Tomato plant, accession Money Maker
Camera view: horizontal (90 deg, fisheye); turntable rotation: 120 degrees
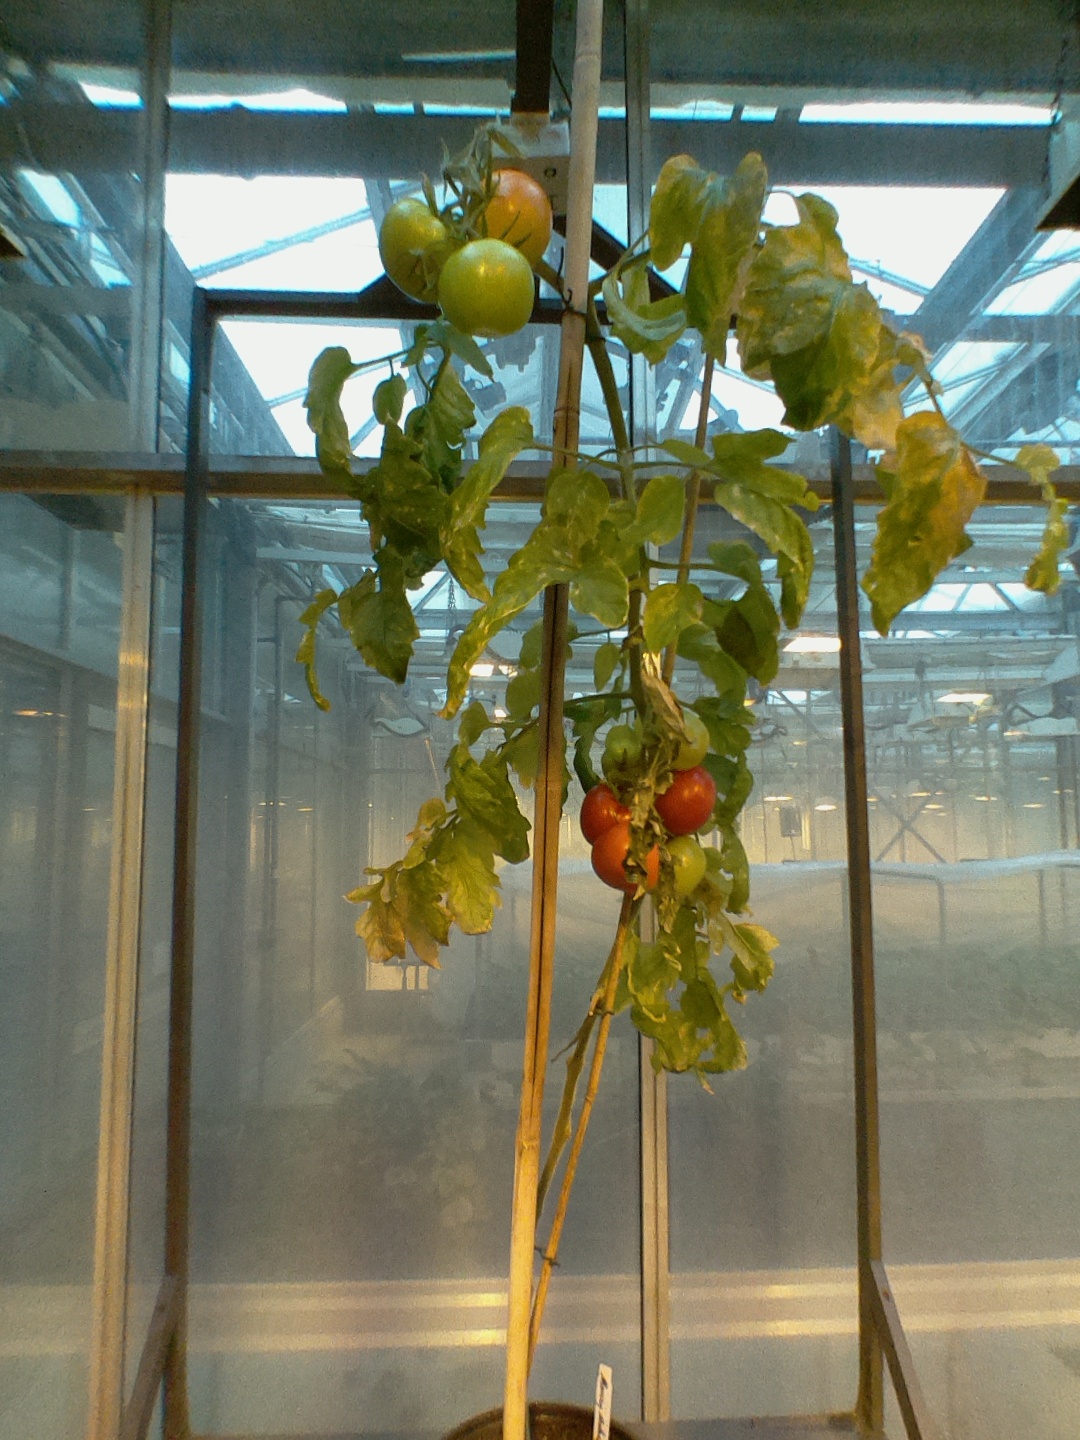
BBCH growth stage 84: 40%-50% of fruits show typical fully ripe color